Samuel Walder

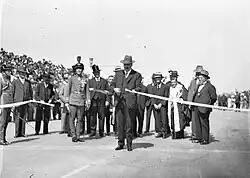
The opening of the Sydney Harbour Bridge on 19 March 1932, Premier Lang cuts the ribbon with Walder "(right, in robes)" looking on.

During World War II, Walder chaired Sydney City Council's National Emergency Services committee, advocating the construction of underground air-raid shelters and other measures preparing for possible attack. He served as an alderman until his retirement in December 1941.